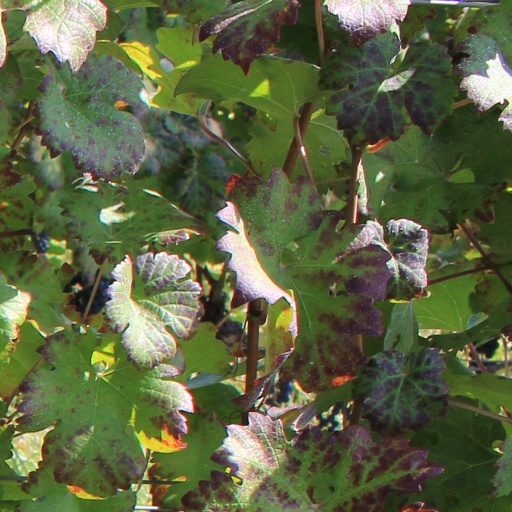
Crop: grape